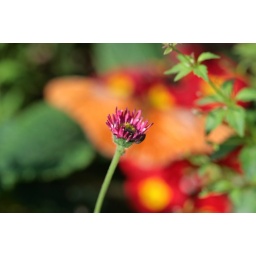
That's an orange butterfly behind that tiny purple flower. There's a sow-bug in that flower, too.